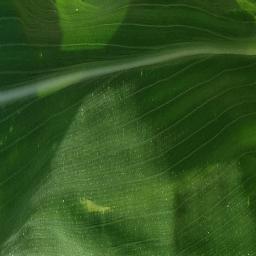
Label: Corn___healthy